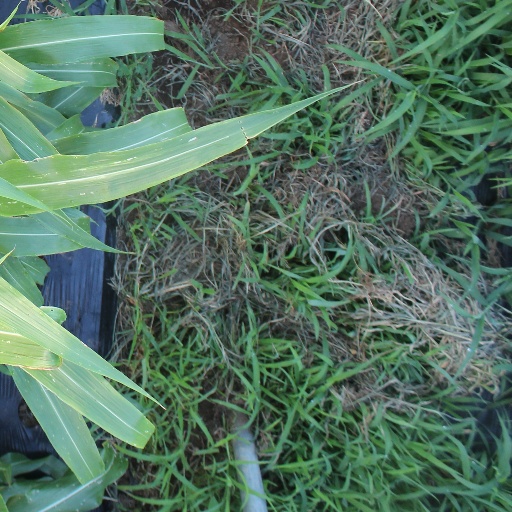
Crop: sorghum